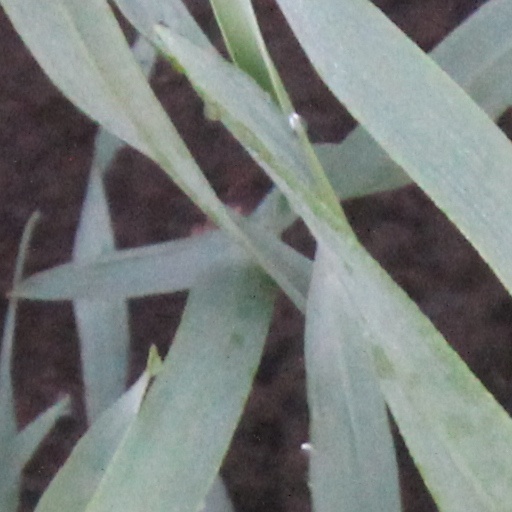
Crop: wheat